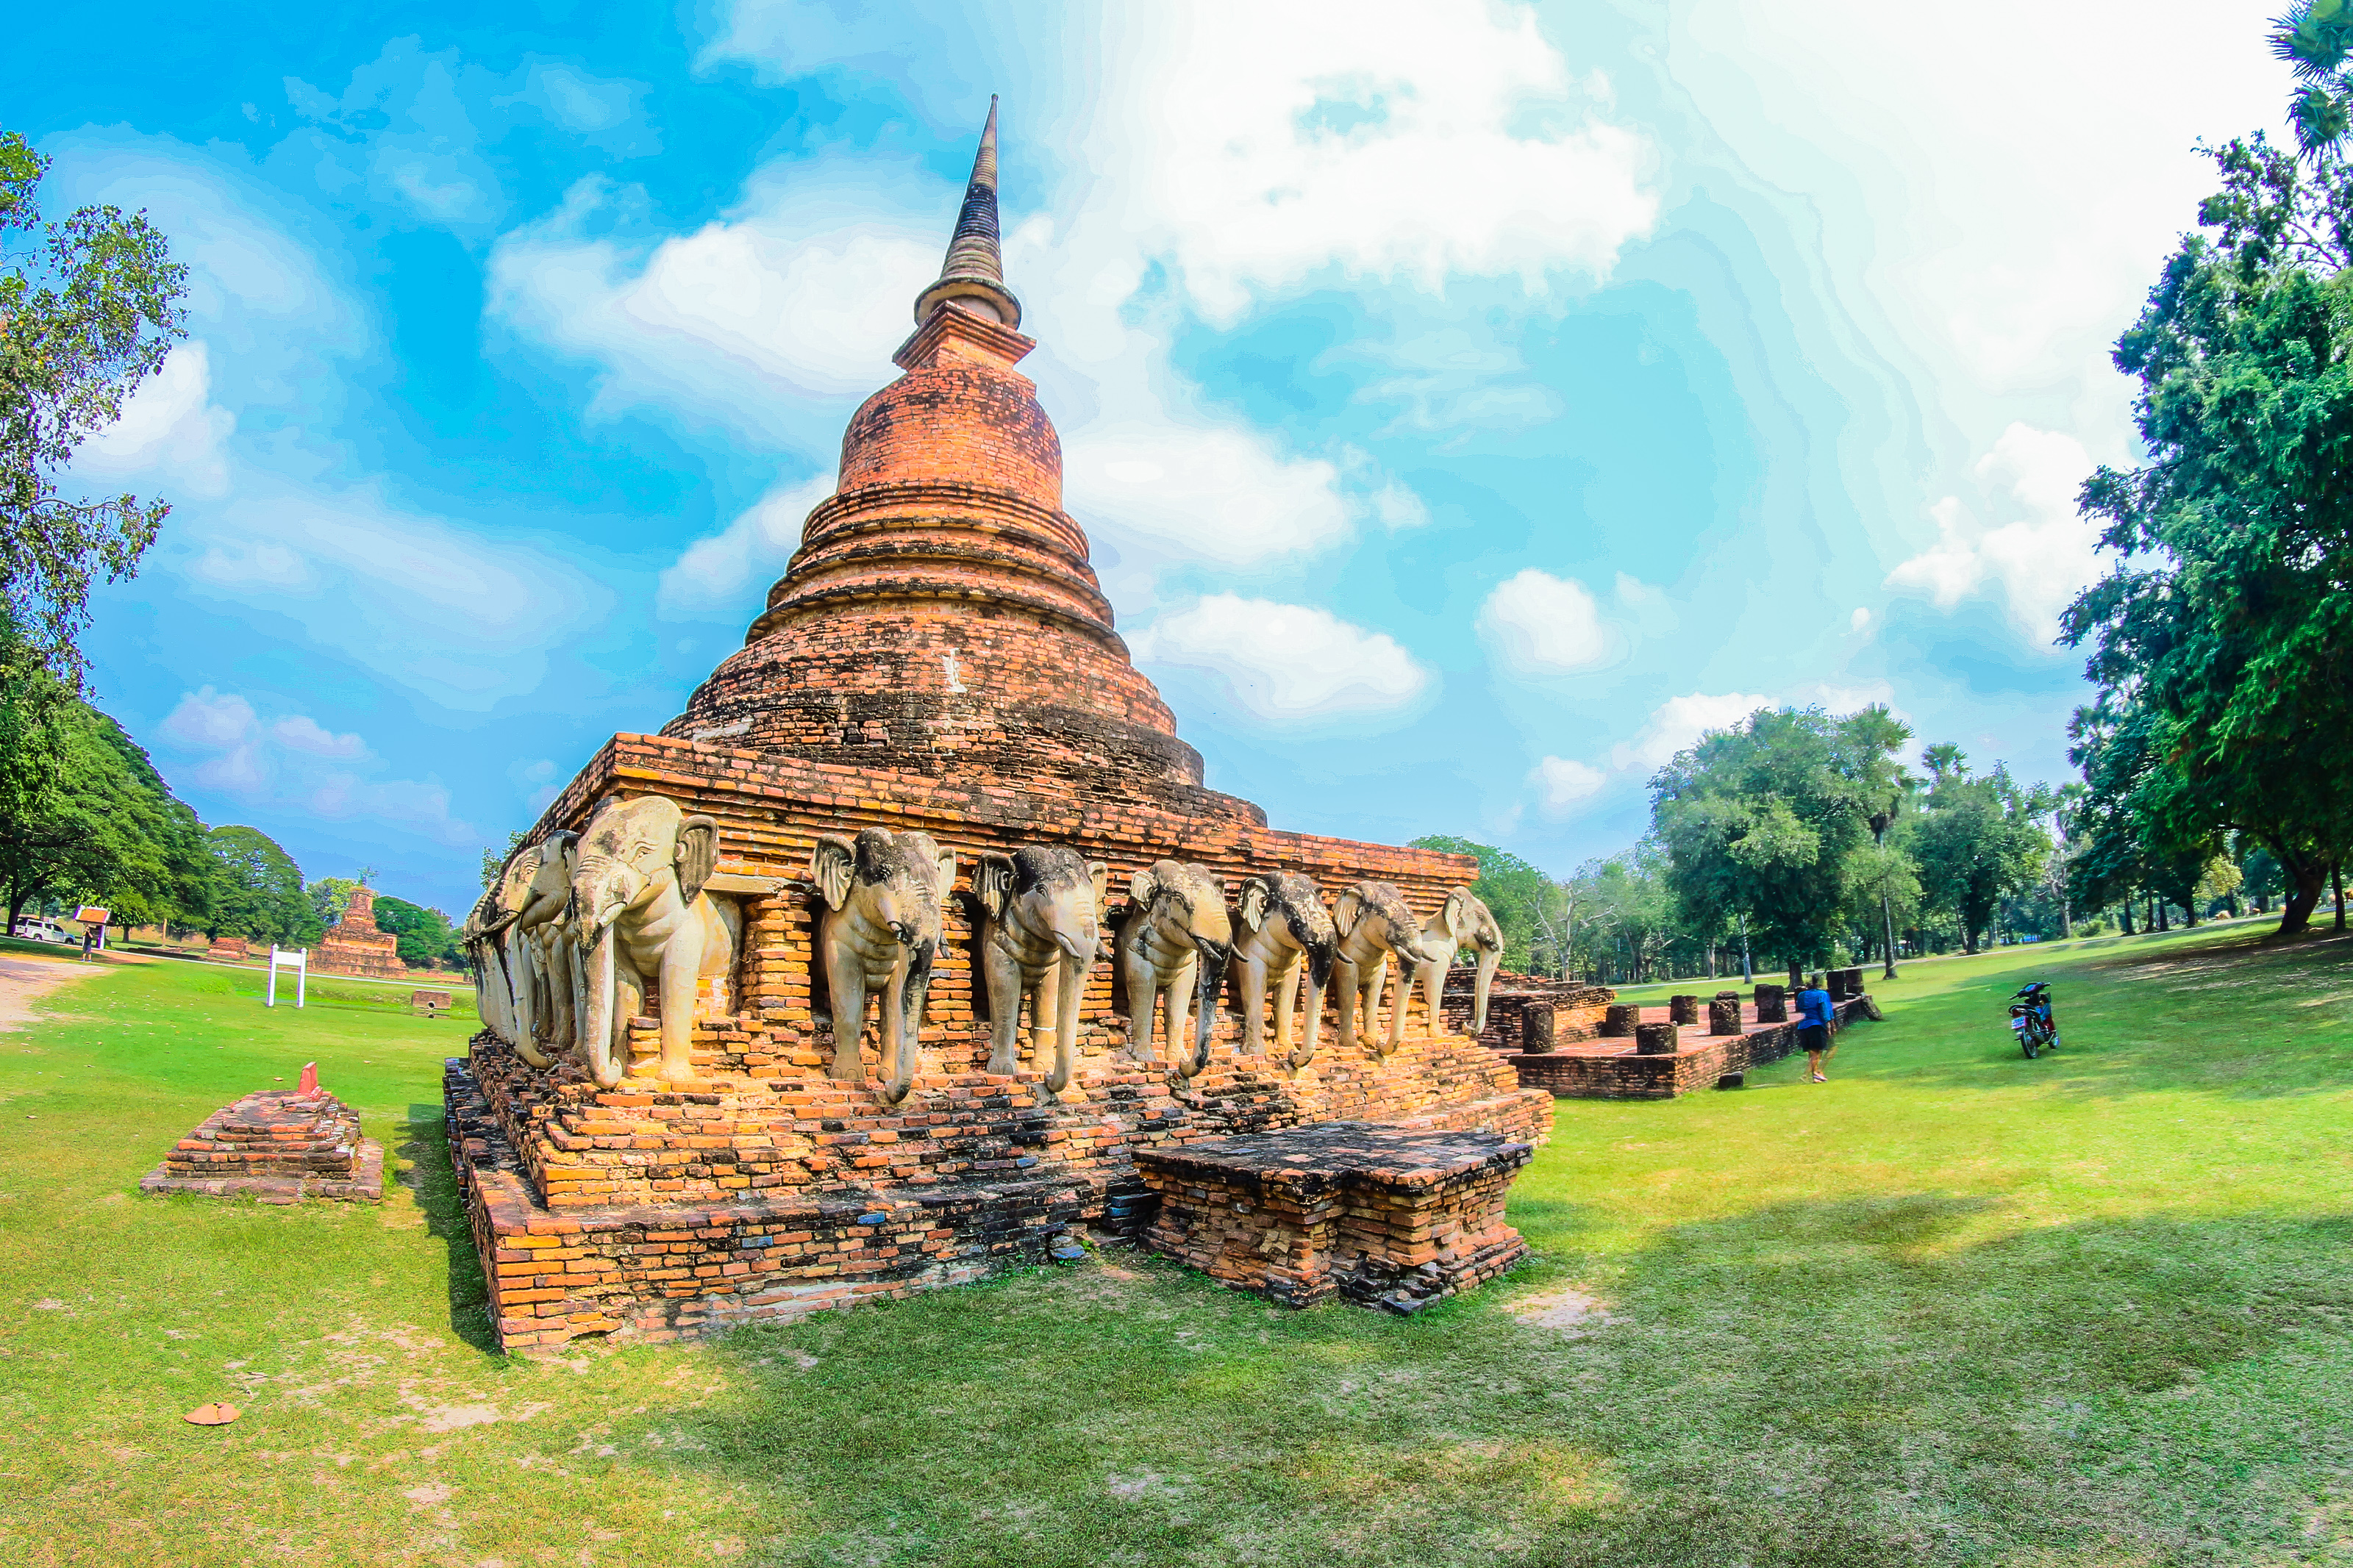
ancient, archeology, architecture, art, asia, buddha, buddhism, buddhist, civilization, cultural, culture, destination, east, famous, heritage, historical, history, landmark, meditation, old, pagoda, park, religion, ruin, scene, sculpture, seated, siam, site, southeast, statue, stone, sukhothai, symbols, temple, thai, thailand, thailand temple, tourism, tourist, traditional, travel, unesco, wat, worship, historic site, sky, place of worship, hindu temple, archaeological site, ancient history, ruins, building, cloud, maya city, grass, tree, medieval architecture, photography, tourist attraction, unesco world heritage site, landscape, maya civilization, tower